Araguaia River

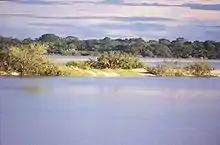
The Araguaia River

Its principal tributary is the Rio das Mortes, which rises in the Serra de São Jerônimo, near Cuiabá, Mato Grosso, and is navigable to Pará.